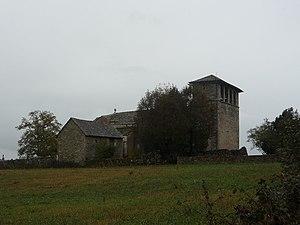
Cet article recense les monuments historiques de l'Aveyron, en France.
L'église Saint-Martin est une église située en France sur la commune du Vibal, dans le département de l'Aveyron en région Midi-Pyrénées.
Le Vibal est une commune française située dans le département de l'Aveyron, en région Occitanie.